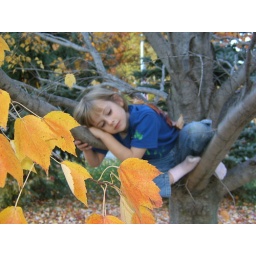
11-04 rock a bye baby in the tree tops